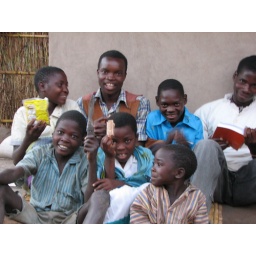
Isaiah in the middle/back, his friend Julius is wearing a white shirt on the right